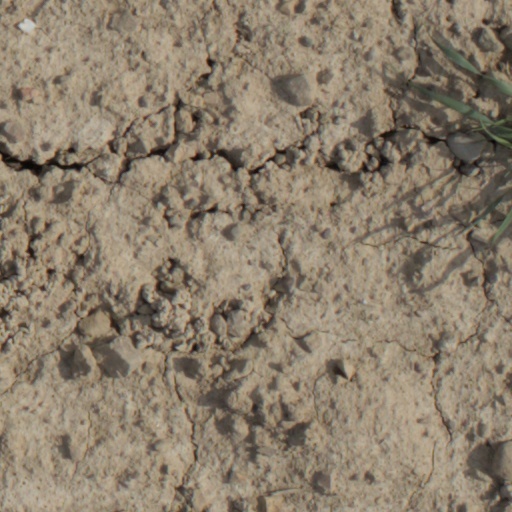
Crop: wheat